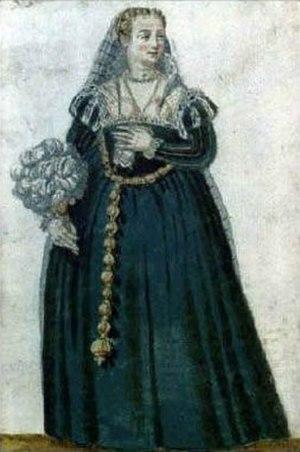
Une pomme de senteur, également nommée pomme d'ambre, pomander, pomandre ou pommandre est une boule en forme de pomme composée de produits odoriférants à visée prophylactique tels que l'ambre gris, la civette ou le musc. Plus tard, il devient un bijou en métal précieux ciselé, contenant les mêmes parfums.